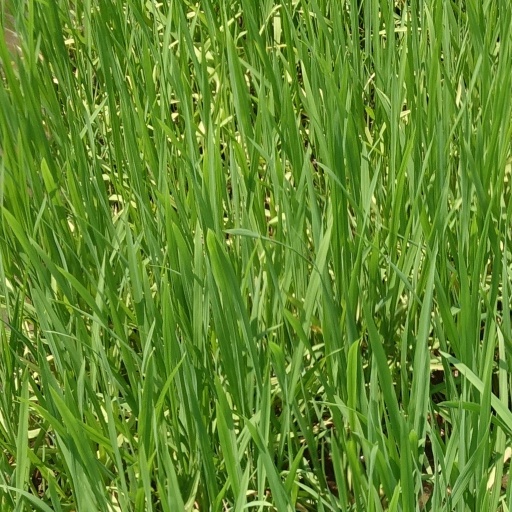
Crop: rice